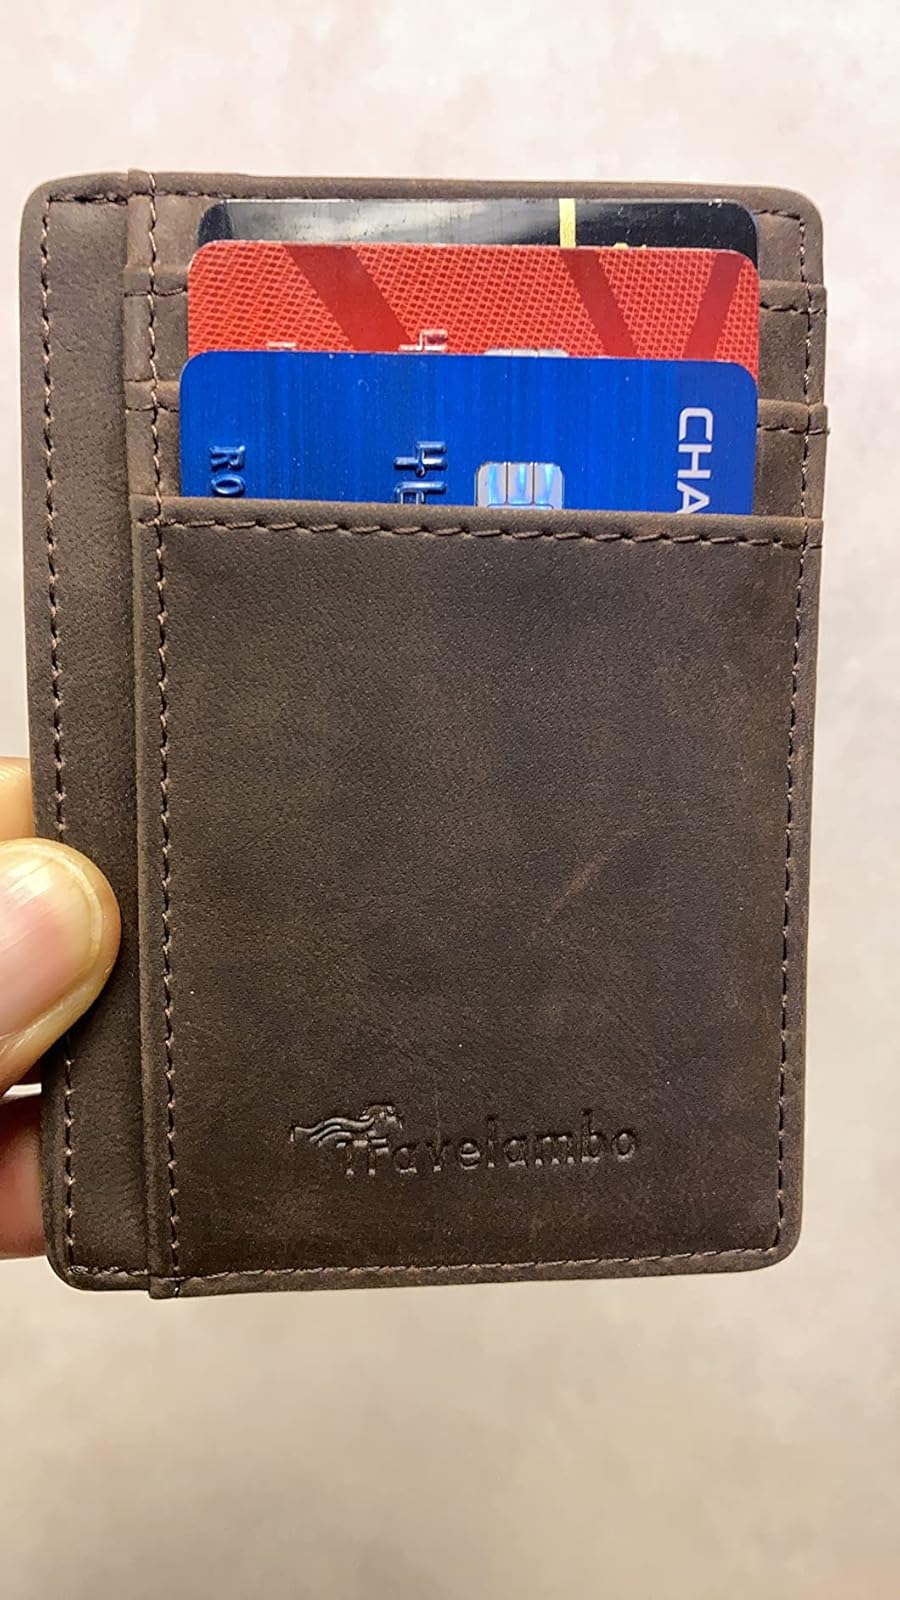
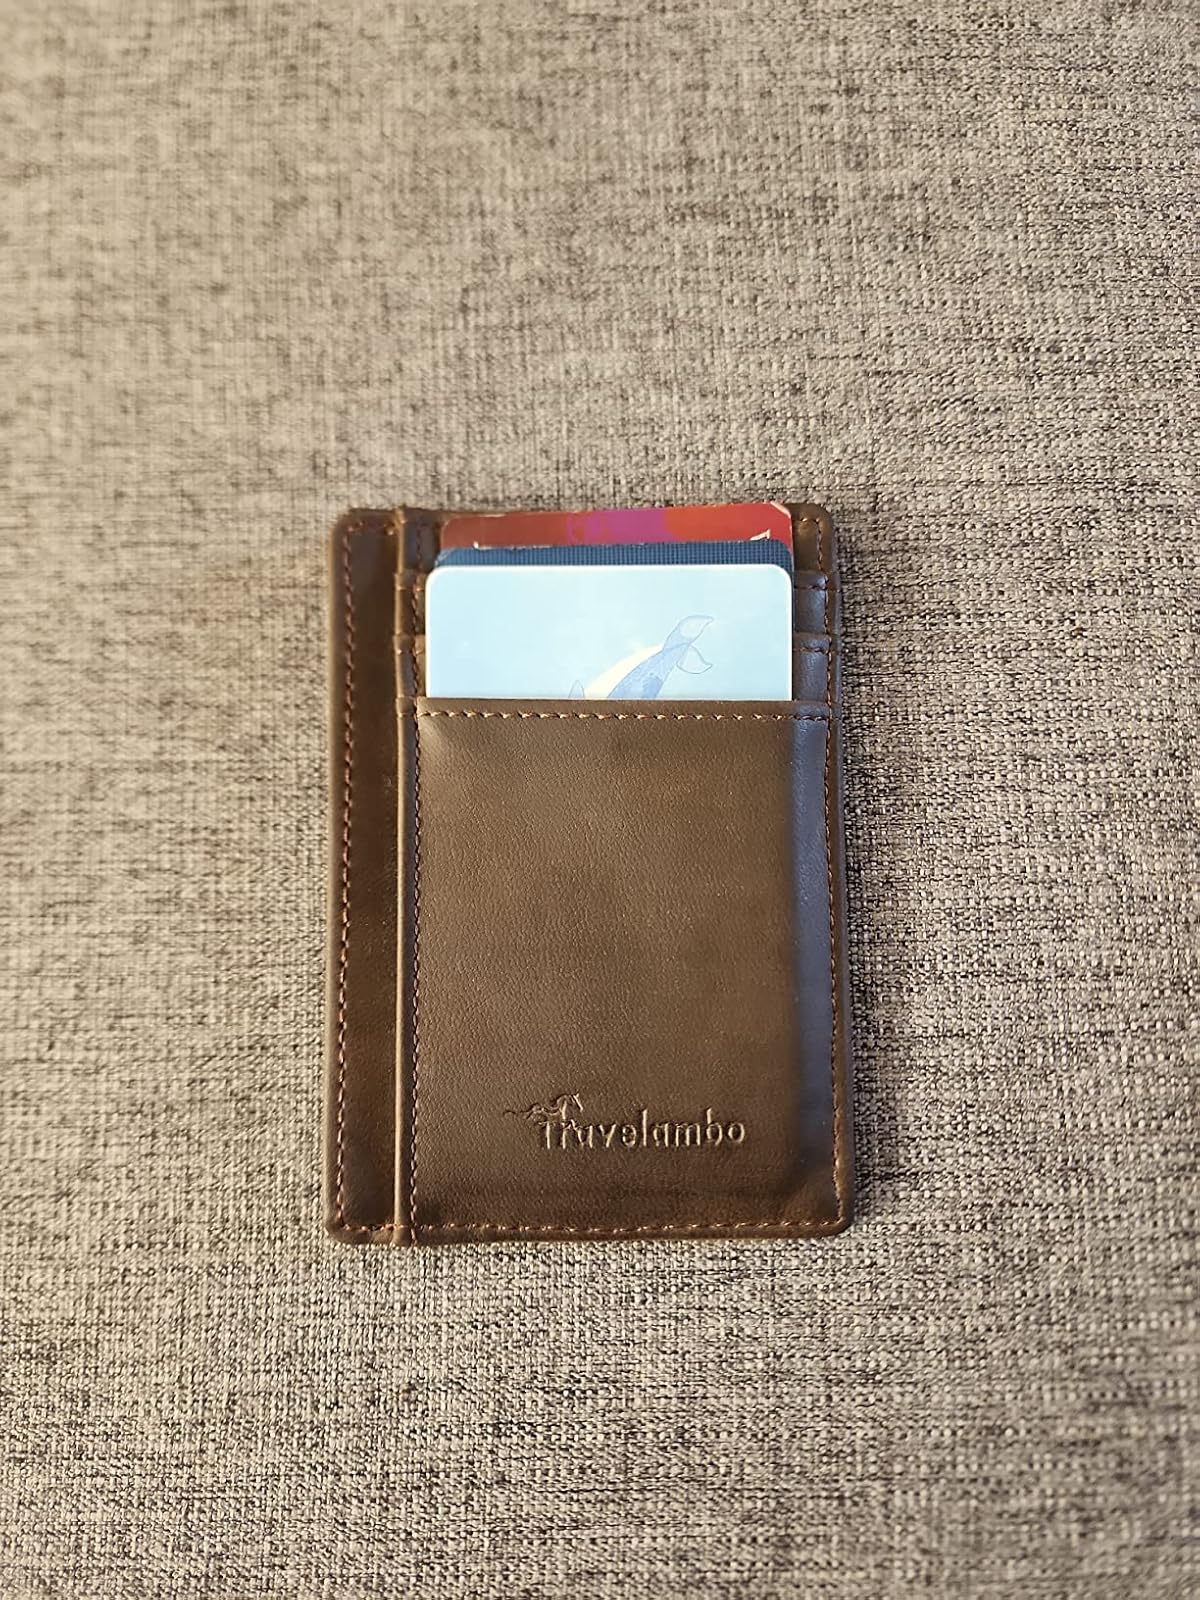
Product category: accessories_wallet
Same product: yes